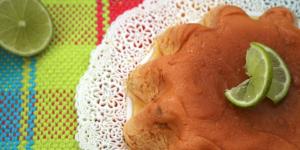
flan de limon y leche condensada